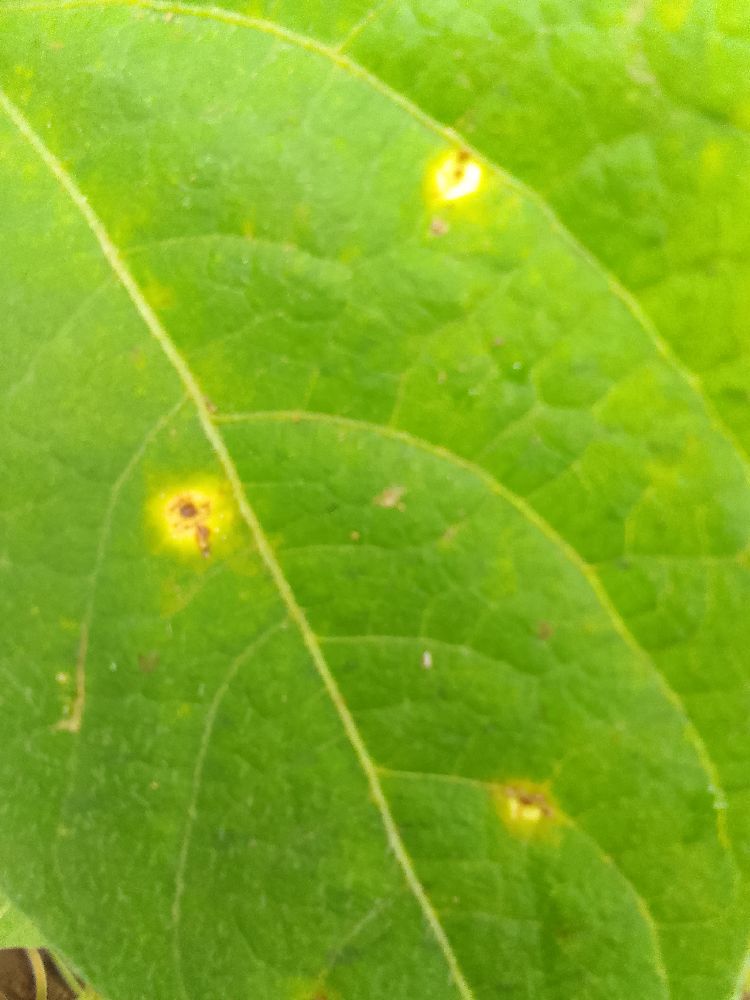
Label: rust